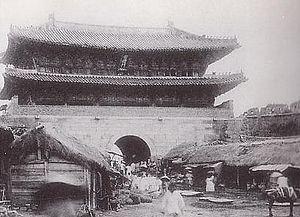
Namdaemun, de son vrai nom Sungnyemun, est l'une des huit portes de la muraille de Séoul, en Corée du Sud, qui entourait la ville lors de la dynastie Joseon. La porte est située dans le quartier Jung-gu, entre la gare de Séoul et la place de l'hôtel de ville, à proximité du marché de Namdaemun.